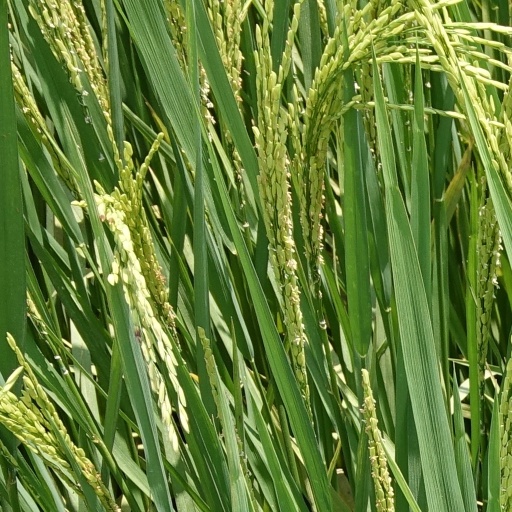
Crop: rice